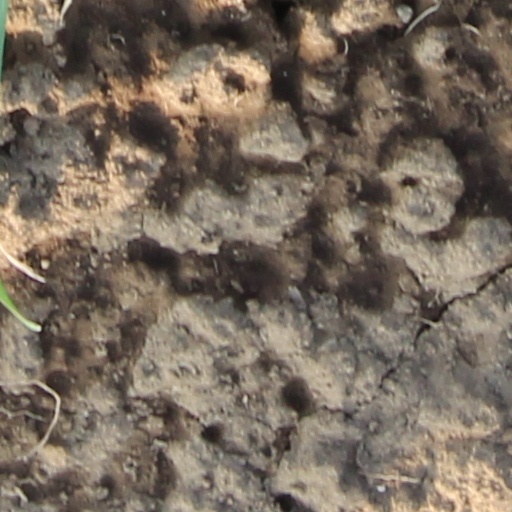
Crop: wheat